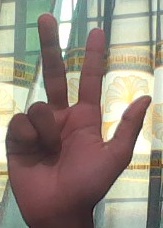
ASL sign: 3